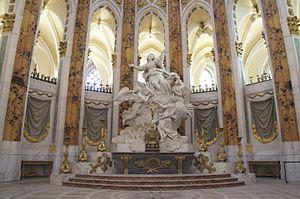
Cathédrale de Chartres - Choeur
Charles-Antoine Bridan, né à Ravières le 31 juillet 1730, et mort à Paris le 28 avril 1805, est un sculpteur français.
La cathédrale Notre-Dame de Chartres est une cathédrale catholique romaine située au coeur de la ville de Chartres dans le département français d'Eure-et-Loir, en région Centre-Val de Loire. Siège du diocèse de Chartres, elle est l'un des monuments emblématiques de l'architecture gothique.